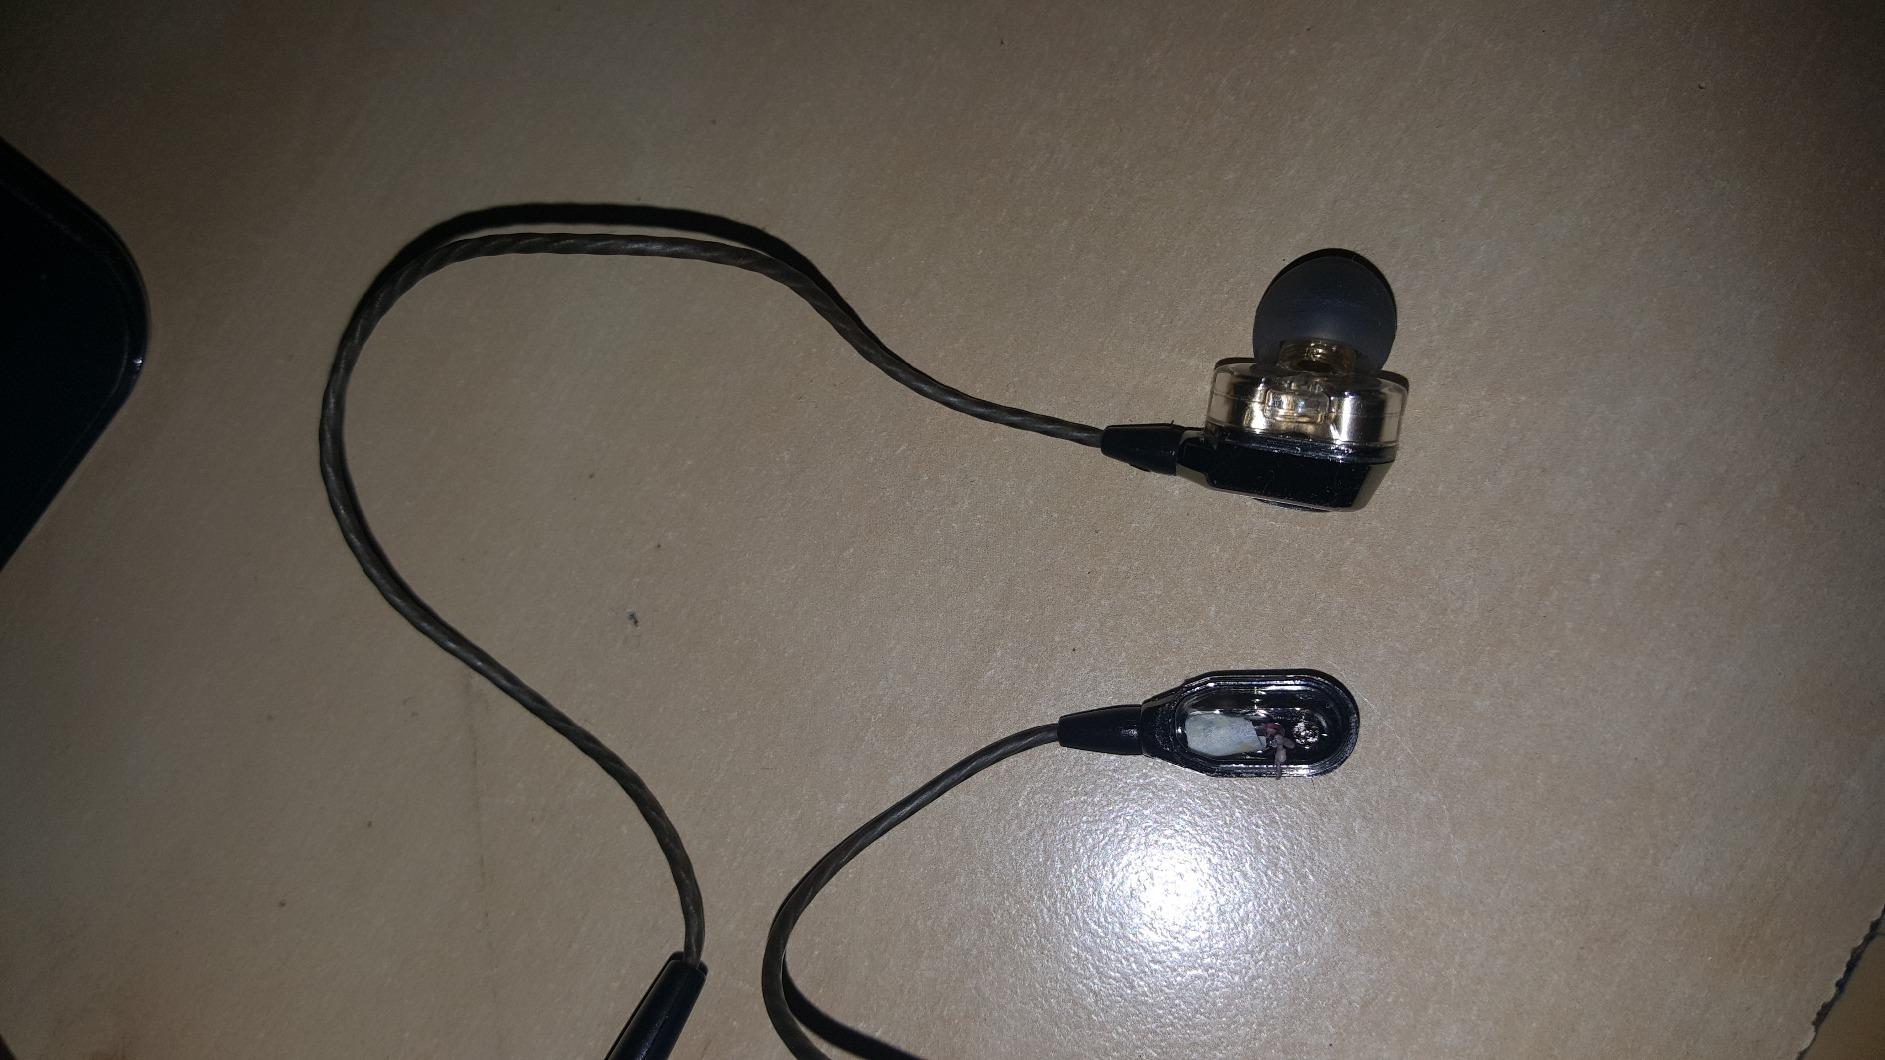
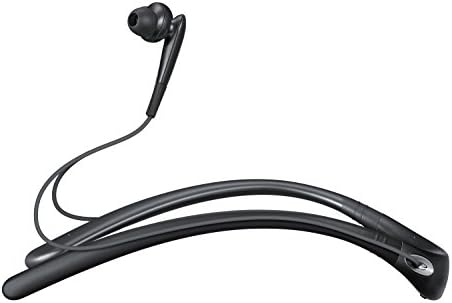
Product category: headphones
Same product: no